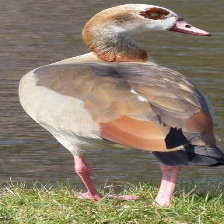
Species: EGYPTIAN GOOSE
Scientific name: ALOPOCHEN AEGYPTIACA
ImageNet parent category: goose